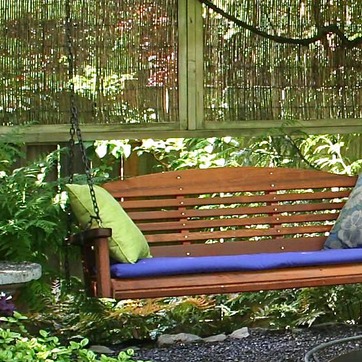
Material: wood